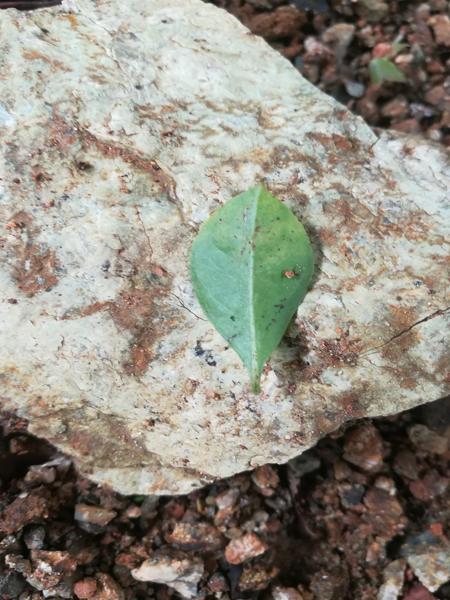
Plant: Henna